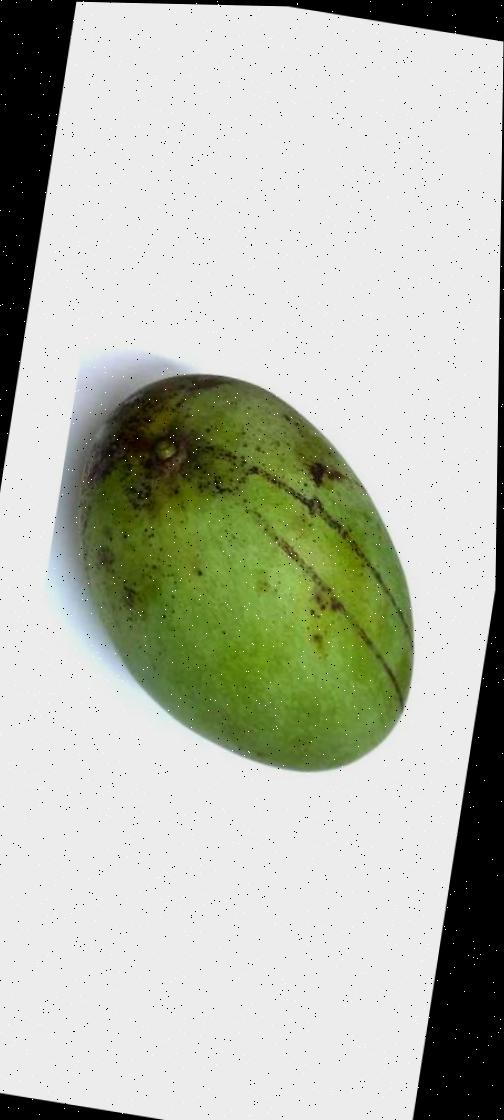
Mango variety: Fazli Shurmai